Question: Please indicate a possible affordance area of the boxing_punching_bag that can be used for punching
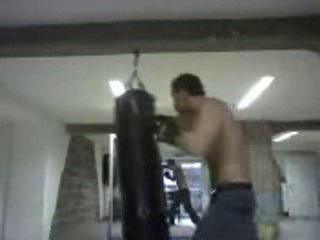
Answer: [114.5, 96, 171.5, 235]